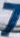
Number: 7